Air-sea rescue

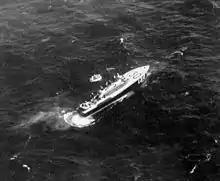
HSL 130 picking up a RAF Halifax crew off the Isle of Wight, 1942.

In July 1940, a white-painted He 59 operating near Deal, Kent was shot down and the crew taken captive because it was sharing the air with 12 Bf 109 fighters and because the British were wary of "Luftwaffe" aircraft dropping spies and saboteurs. The German pilot's log showed that he had noted the position and direction of British convoys—British officials determined that this constituted military reconnaissance, not rescue work. The Air Ministry issued Bulletin 1254 indicating that all enemy air-sea rescue aircraft were to be destroyed if encountered. Winston Churchill later wrote "We did not recognise this means of rescuing enemy pilots who had been shot down in action, in order that they might come and bomb our civil population again." Germany protested against this order on the grounds that rescue aircraft were part of the Geneva Convention agreement stipulating that belligerents must respect each other's "mobile sanitary formations" such as field ambulances and hospital ships. Churchill argued that rescue aircraft were not anticipated by the treaty, and were not covered. British attacks on He 59s increased. The "Seenotdienst" ordered the rescue aircraft armed as well as painted in the camouflage scheme of their area of operation. Rescue flights were to be protected by fighter aircraft when possible.